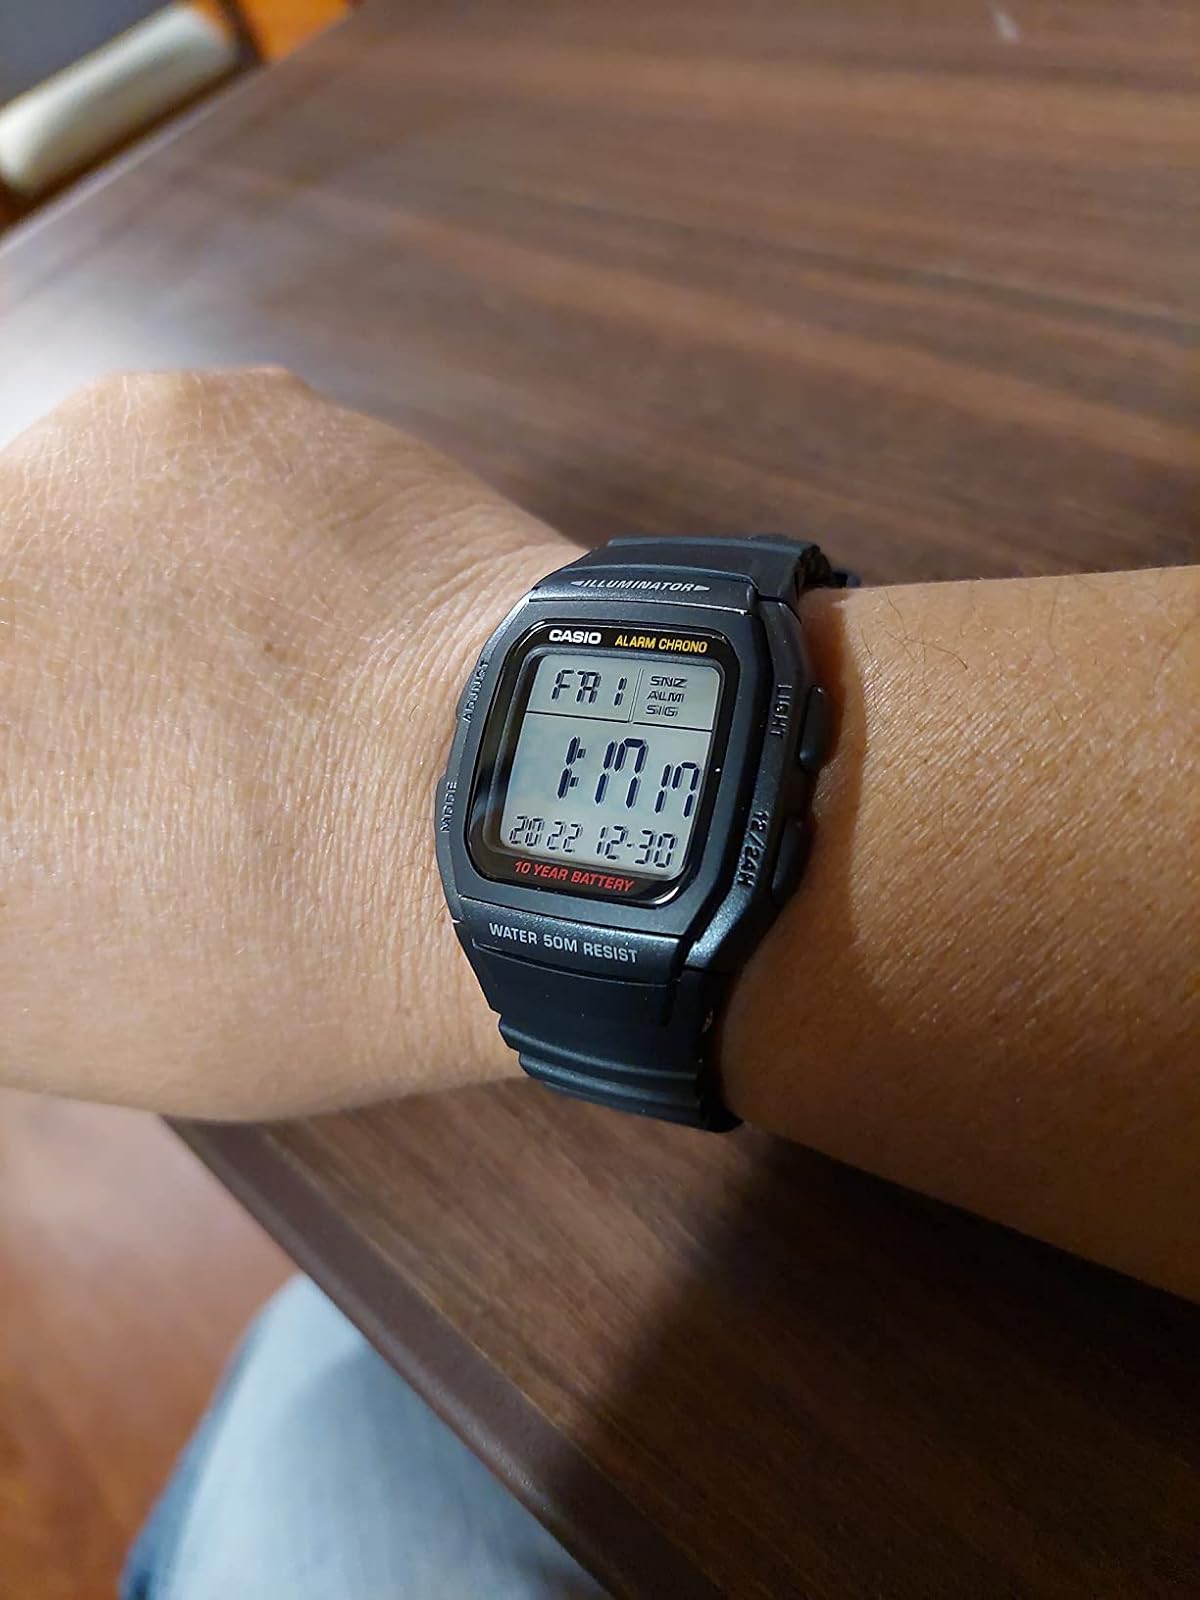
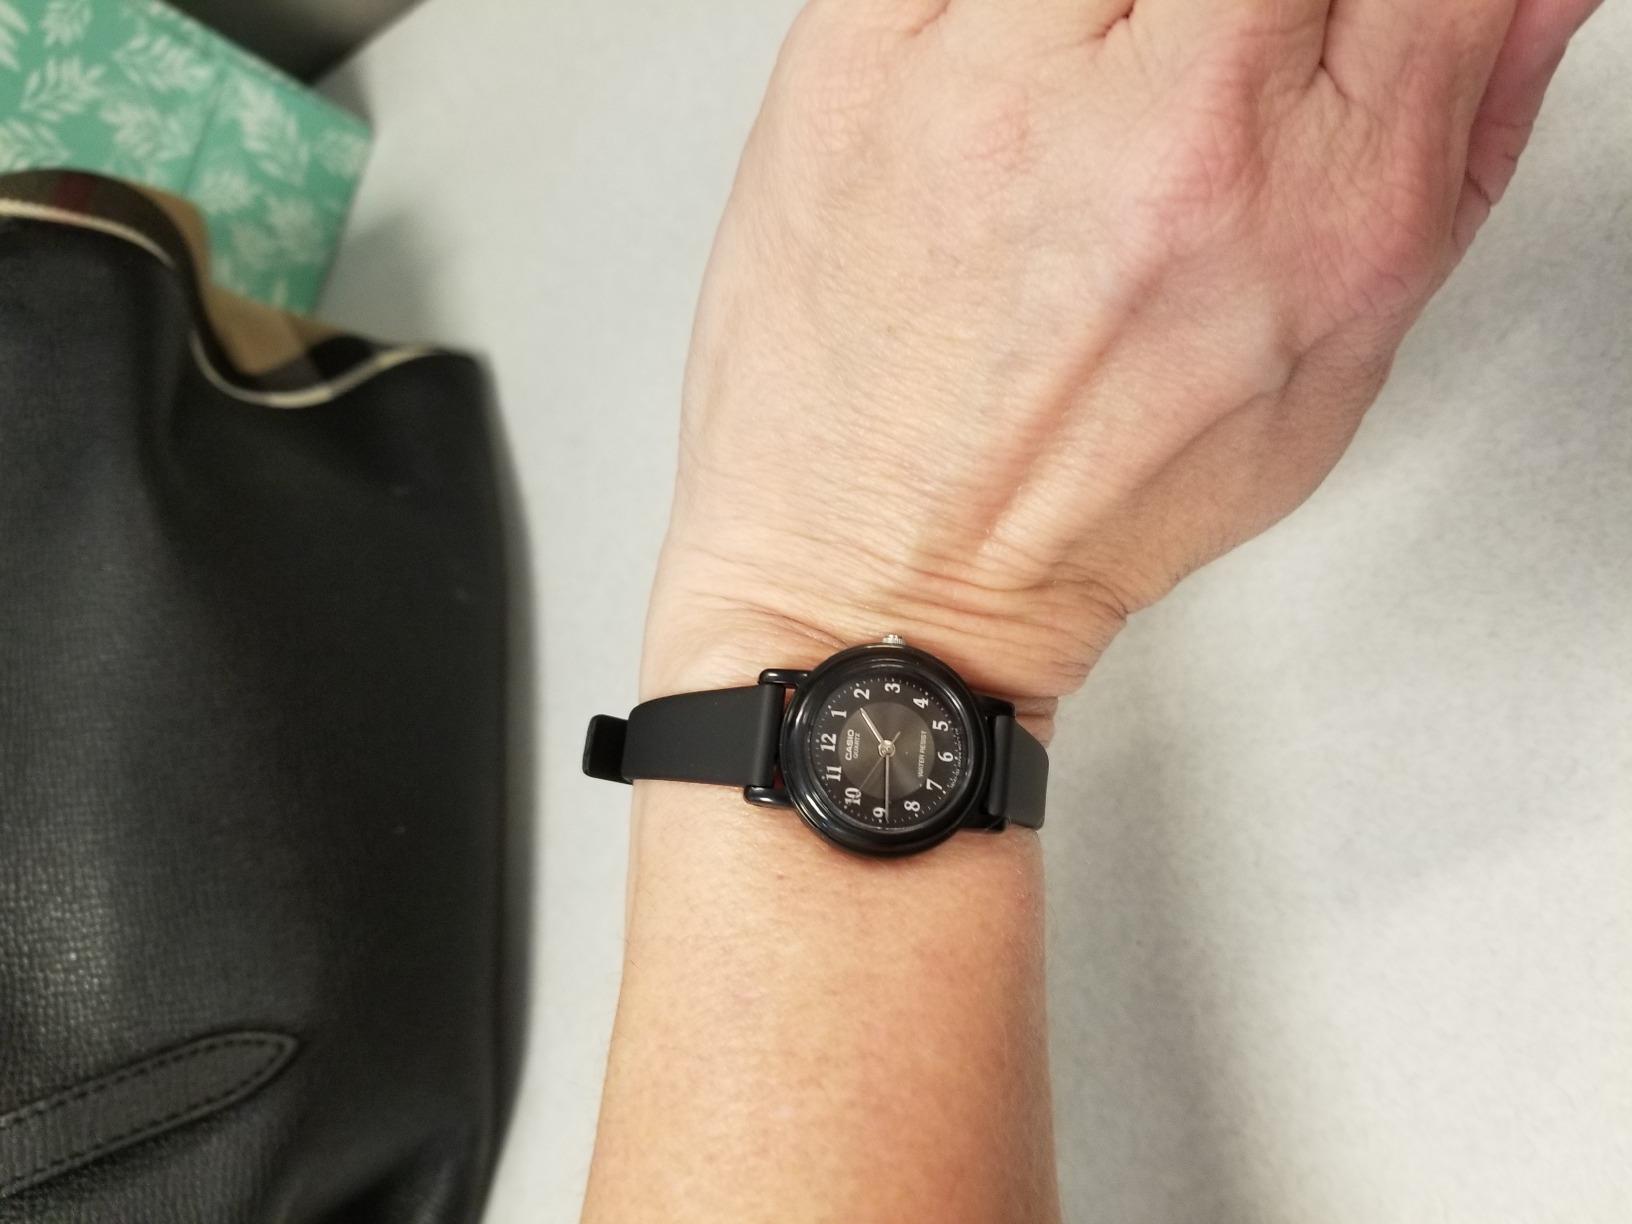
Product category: accessories_watch
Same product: no